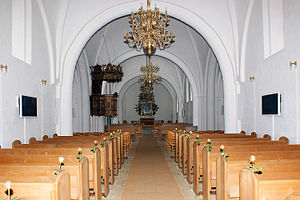
Sankt Nicolai Kirke (Aabenraa) / Galleri
Sankt Nicolai Kirke ligger umiddelbart nord for den gamle bykerne, som i middelalderen var befæstet. Den anselige kirke, der i sin grundstamme er en senromansk, enskibet korskirke med østapsider, er opført i munkesten i to tempi omkring 1250-60, og for det vestlige afsnits vedkommende, antagelig i tiden op imod 1300.